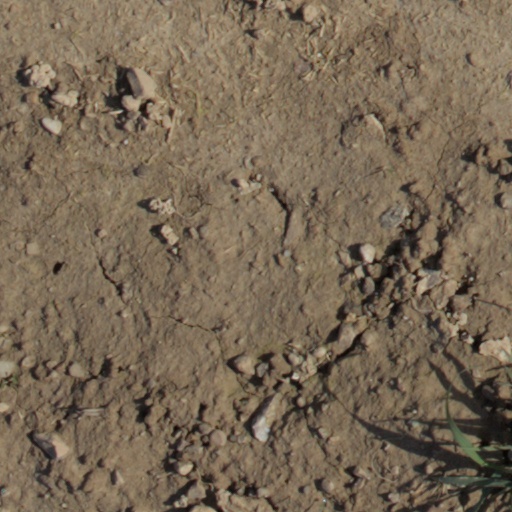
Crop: wheat